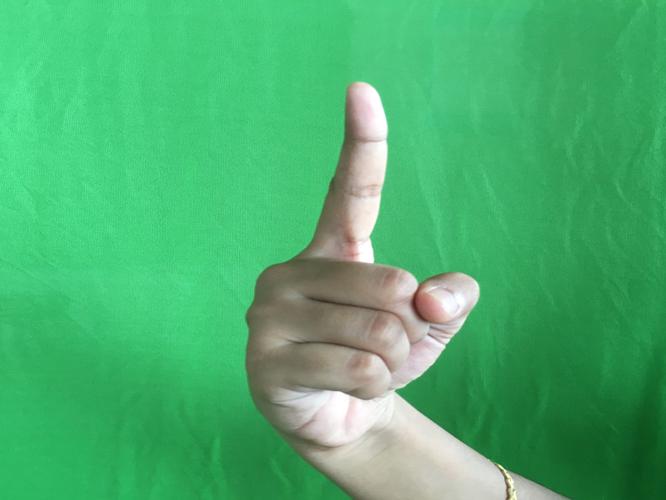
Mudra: Suchi
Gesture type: single_hand